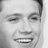
Emotion: happy